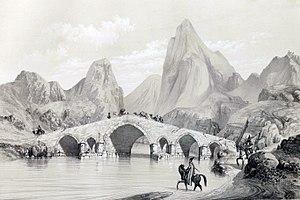
Pont du Kizil-Hauzen